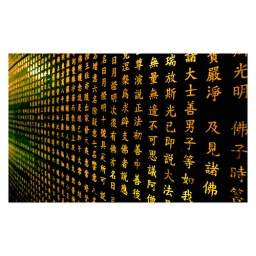
complete walls in the buddha temple are made of black marvel with golden writtings